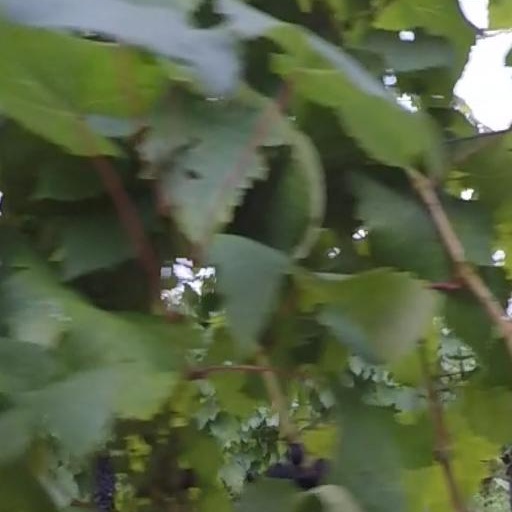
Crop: grape